Local food

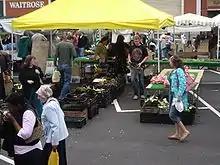
The Marylebone farmers' market in London, United Kingdom

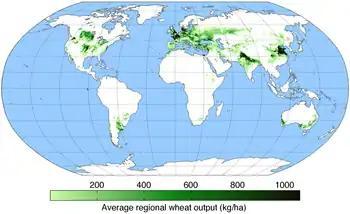
A map of wheat production (average percentage of land used for its production times average yield in each grid cell) across the world

Local food is food that is produced within a short distance of where it is consumed, often accompanied by a social structure and supply chain different from the large-scale supermarket system.